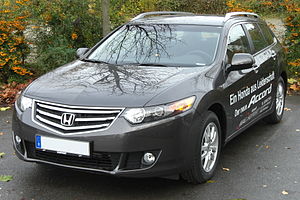
Honda Accord (8. generation)
Europæisk Honda Accord Tourer
Honda Accord er en bilmodel fra Honda. Ottende generation kom på markedet i 2008 og forsatte frem til 2015.